Percy Gibb

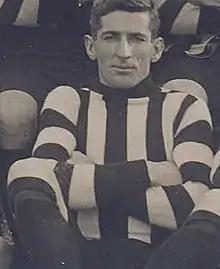
Gibb in 1942

Percy Henry Gibb (6 December 1881 – 2 November 1940) was an Australian rules footballer who played with Collingwood in the Victorian Football League (VFL).